Question: What is the white dessert?
Tambaya: Menene farin kayan zaƙin?
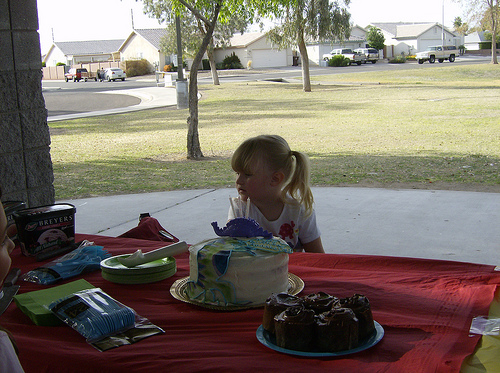
Answer: Cake.
Amsa: Kek.